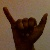
The image shows a hand gesture representing the letter 'Y' in Indian Sign Language.